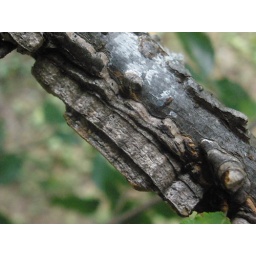
wall looking scales, grayish in color, dark gray bark.